Photography

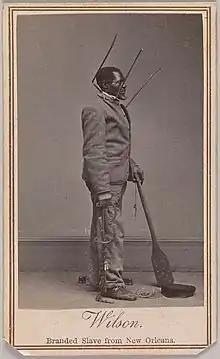
Wilson Chinn, a branded slave from Louisiana—per "The New York Times", "one of the earliest and most dramatic examples of how the newborn medium of photography could change the course of history."

In Brazil, Hercules Florence had started working out a silver-salt-based paper process in 1832, later naming it "photographia", at least four years before John Herschel coined the English word "photography". In 1834, having settled on silver nitrate on paper, a combination which had been the subject of experiments by Thomas Wedgwood around the year 1800, Florence's notebooks indicate that he eventually succeeded in creating light-fast, durable images. Partly because he never published his invention adequately, partly because he was an obscure inventor living in a remote and undeveloped province, Hércules Florence died, in Brazil, unrecognized internationally as one of the inventors of photography during his lifetime.